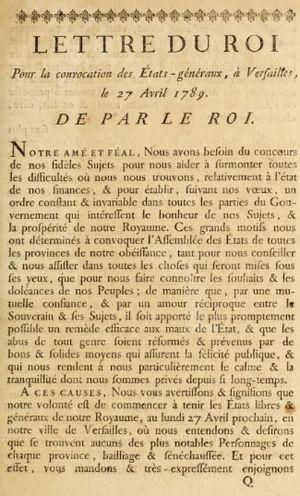
Lettre du roi pour la convocation des Etats-généraux, à Versailles, le 27 avril 1789 / de par le roi.
La formation ou convocation des états généraux, est l'ensemble des actions requises pour assurer le succès des États généraux. Cette durée fut consacrée au recueil d'informations sur les états de 1614, à la publication des directives à partir de janvier 1789, puis à leur mise en application sur tout le territoire, puisqu'il était entendu que l'habitant le plus éloigné de toutes les provinces aurait la possibilité de faire entendre sa voix, dans la mesure toutefois où il était soumis à l'impôt.